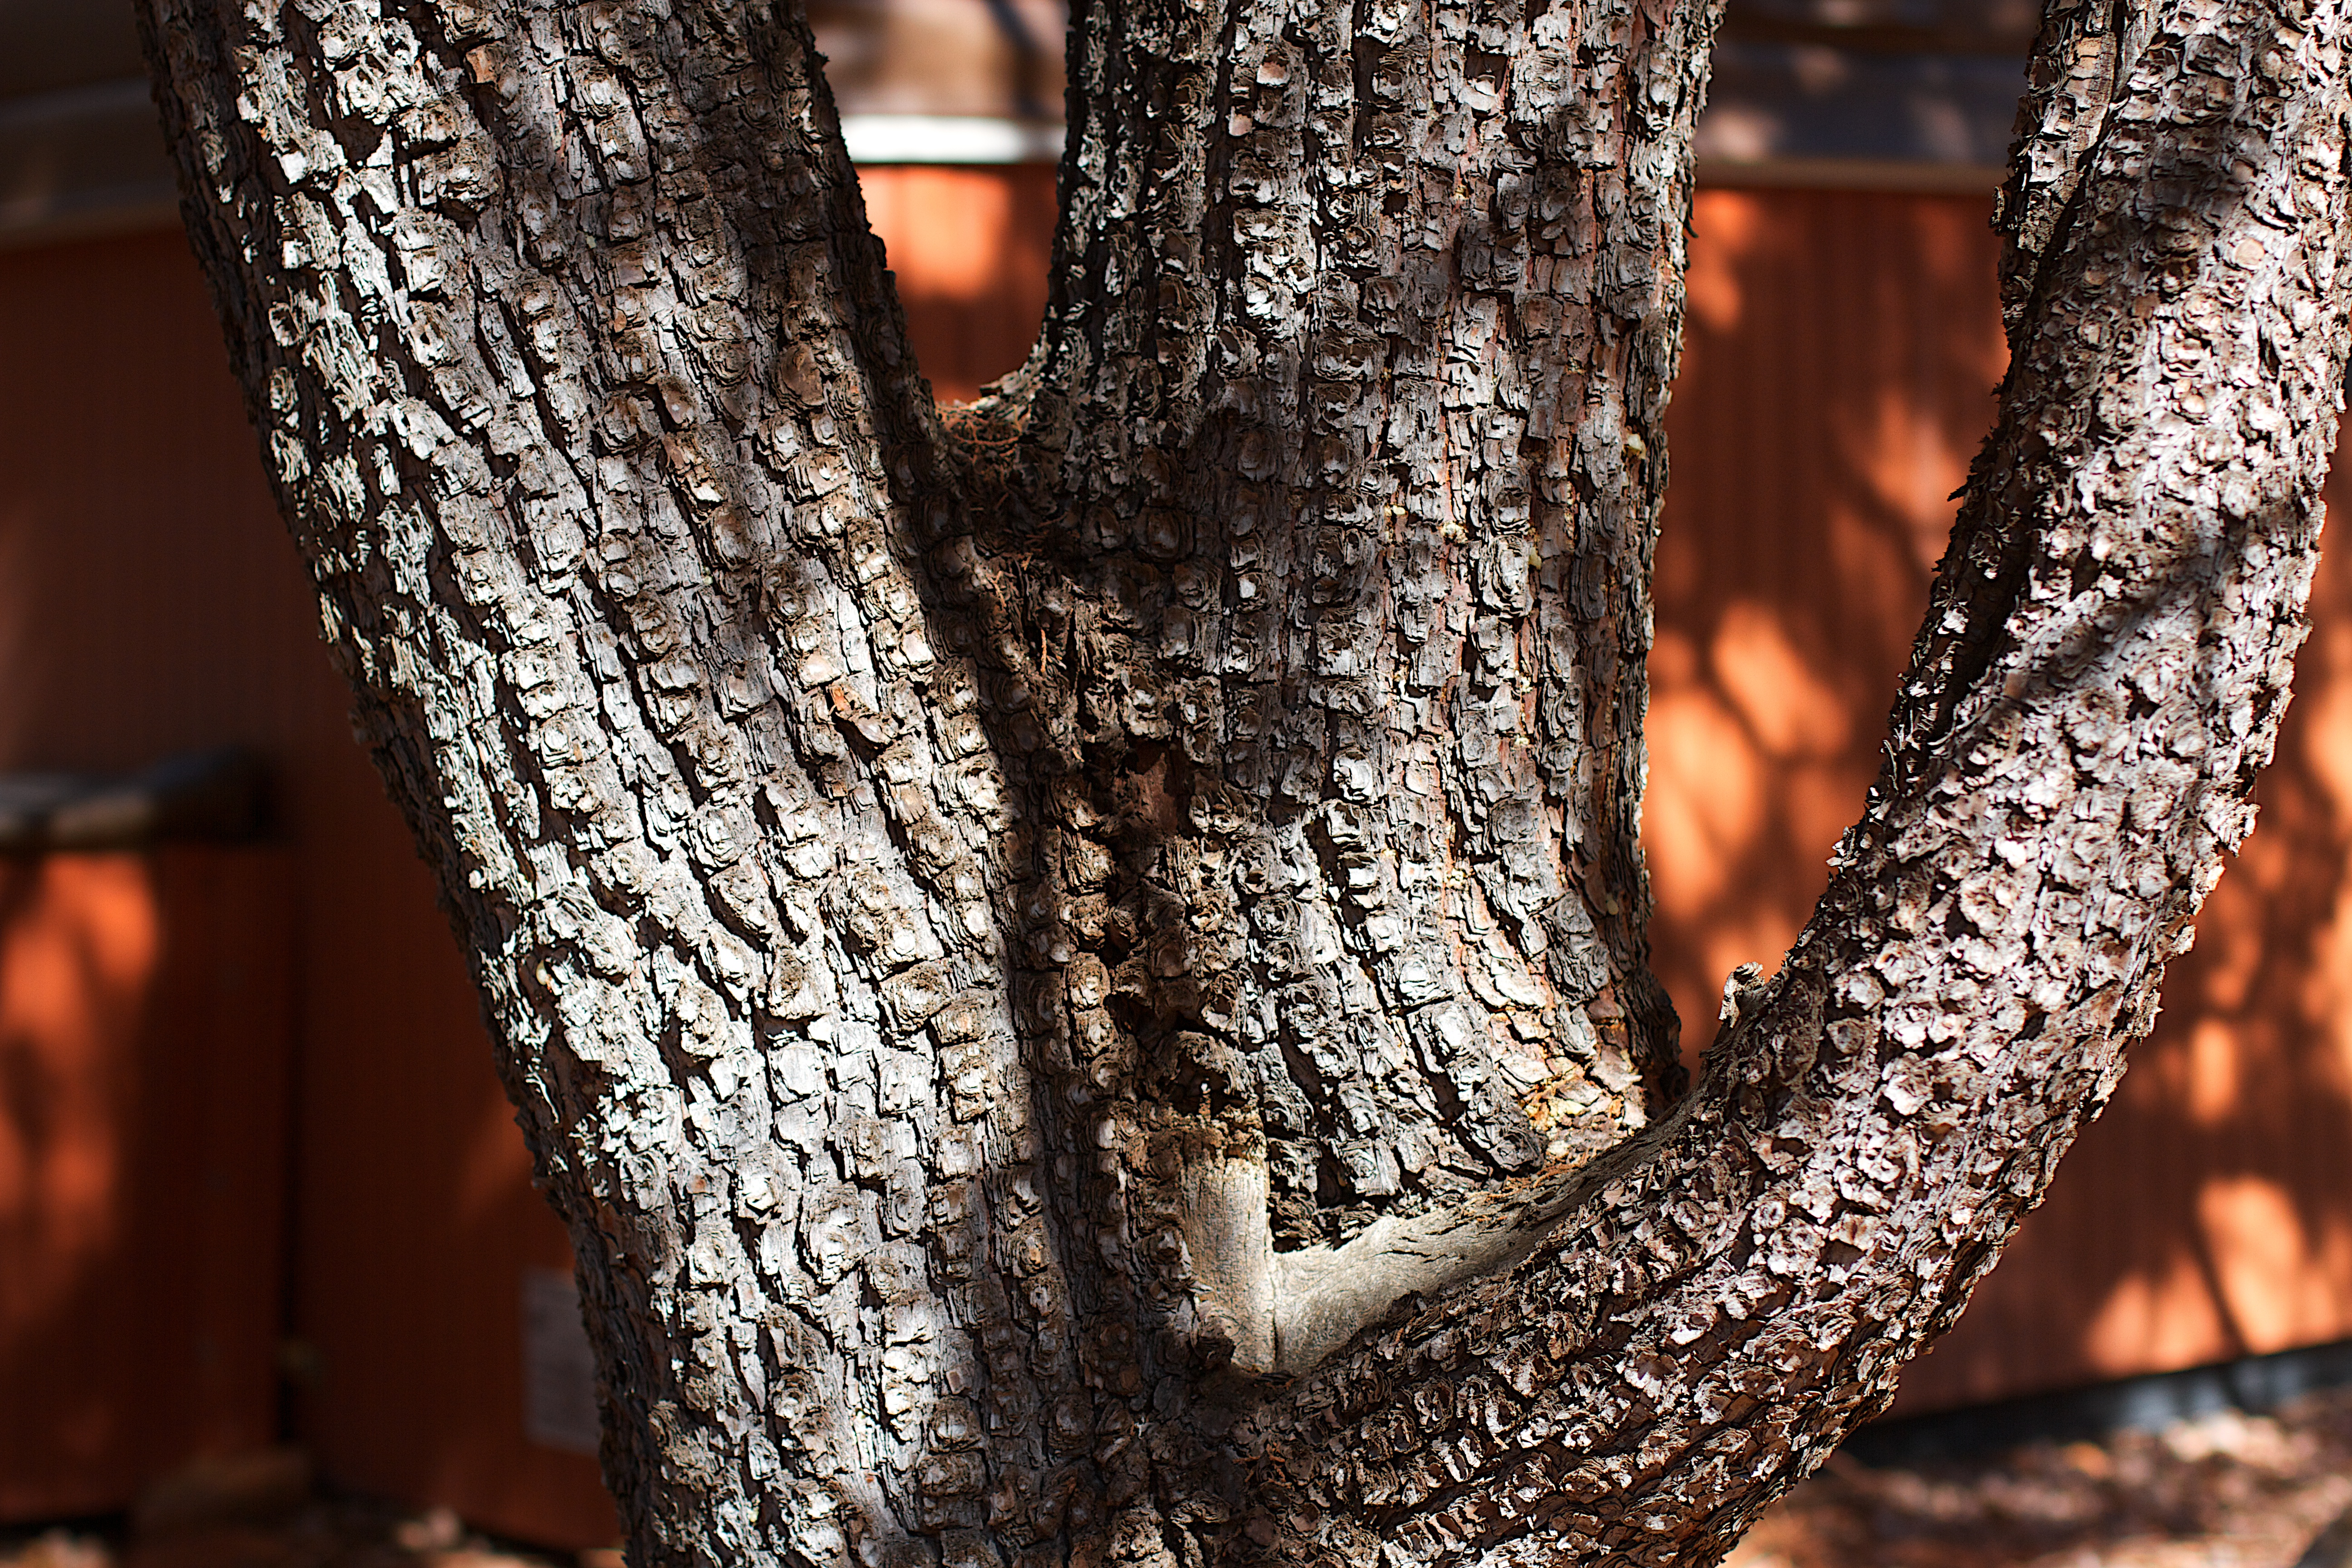
tree, branch, plant, wood, leaf, trunk, pattern, spring, autumn, season, twig, close up, cool image, woody plant